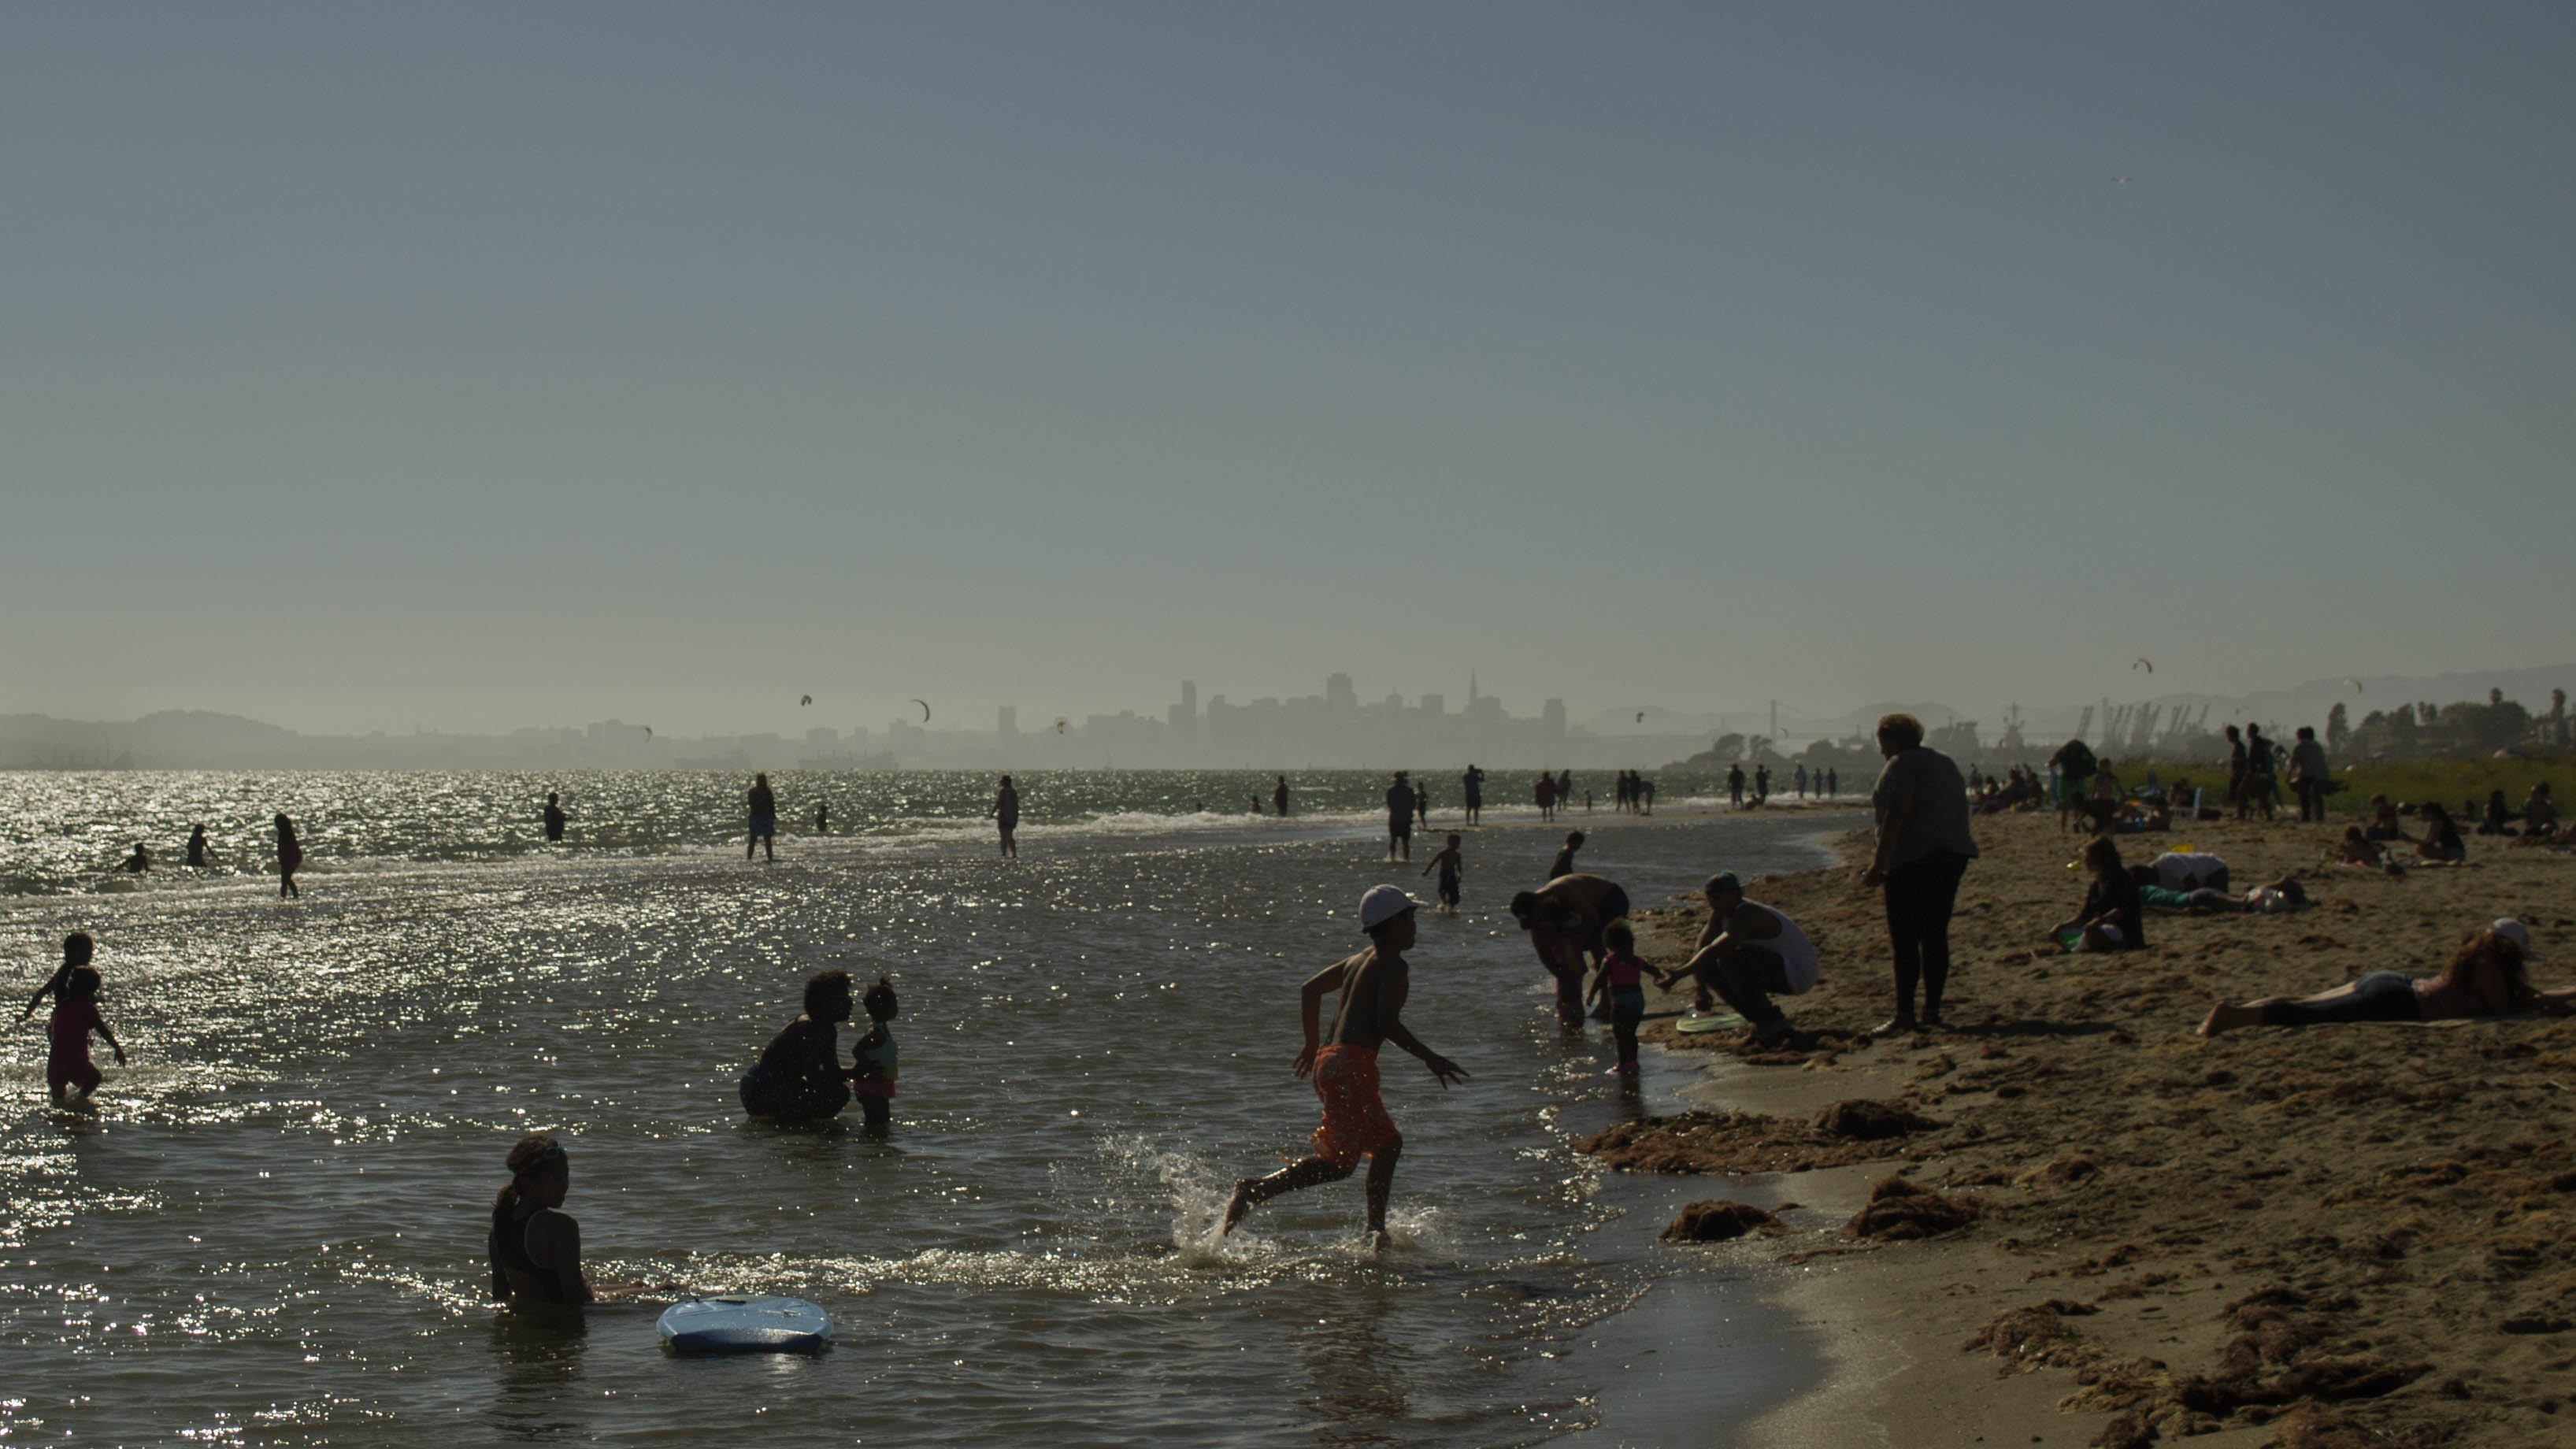
beach, sea, coast, sand, ocean, winter, morning, shore, wave, body of water, mudflat, natural environment